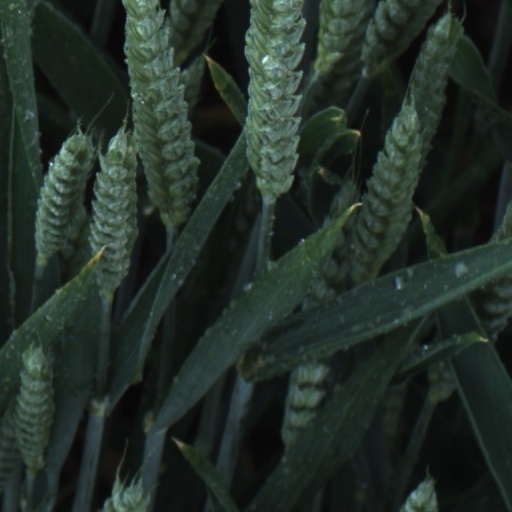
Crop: wheat